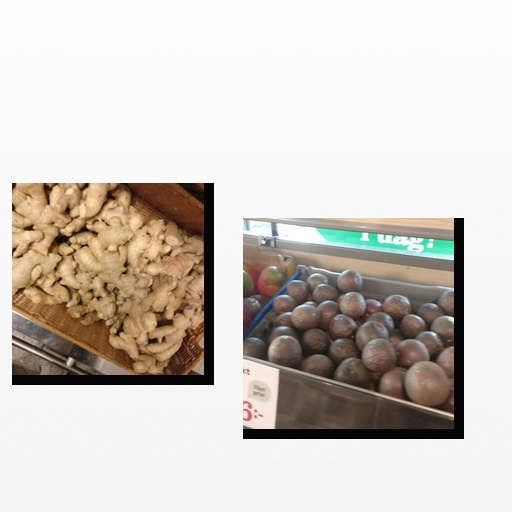
Food items: ginger, passion_fruit